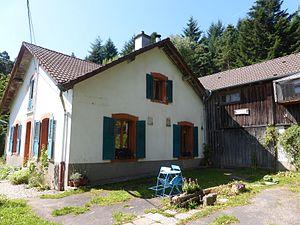
Maison forestière de La Madeleine à La Bolle - cour latérale
La Bolle est un quartier-village rural situé au Sud-Ouest de la commune de Saint-Dié-des-Vosges, entre Les Tiges et Les Moîtresses. Il est regroupé avec ceux-ci par l'INSEE pour constituer l'« îlot » Les Moîtresses - Les 3 Scieries - Les Tiges.